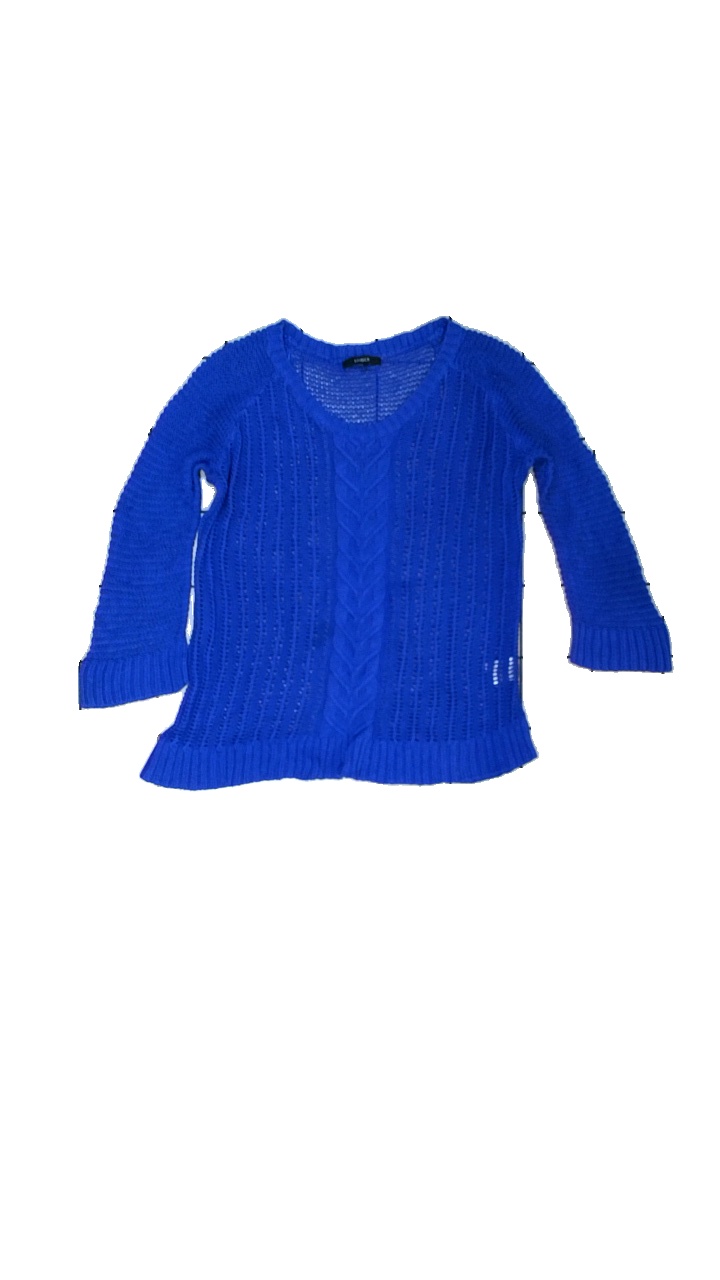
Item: Sweater (Ladies)
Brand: Lindex
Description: blå långärmad tröja med stickat mönster
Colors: Blue
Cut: Regular
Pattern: Other
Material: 60% cotton 40% acrylic
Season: All
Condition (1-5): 5
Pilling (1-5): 5
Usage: Reuse
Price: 50-100